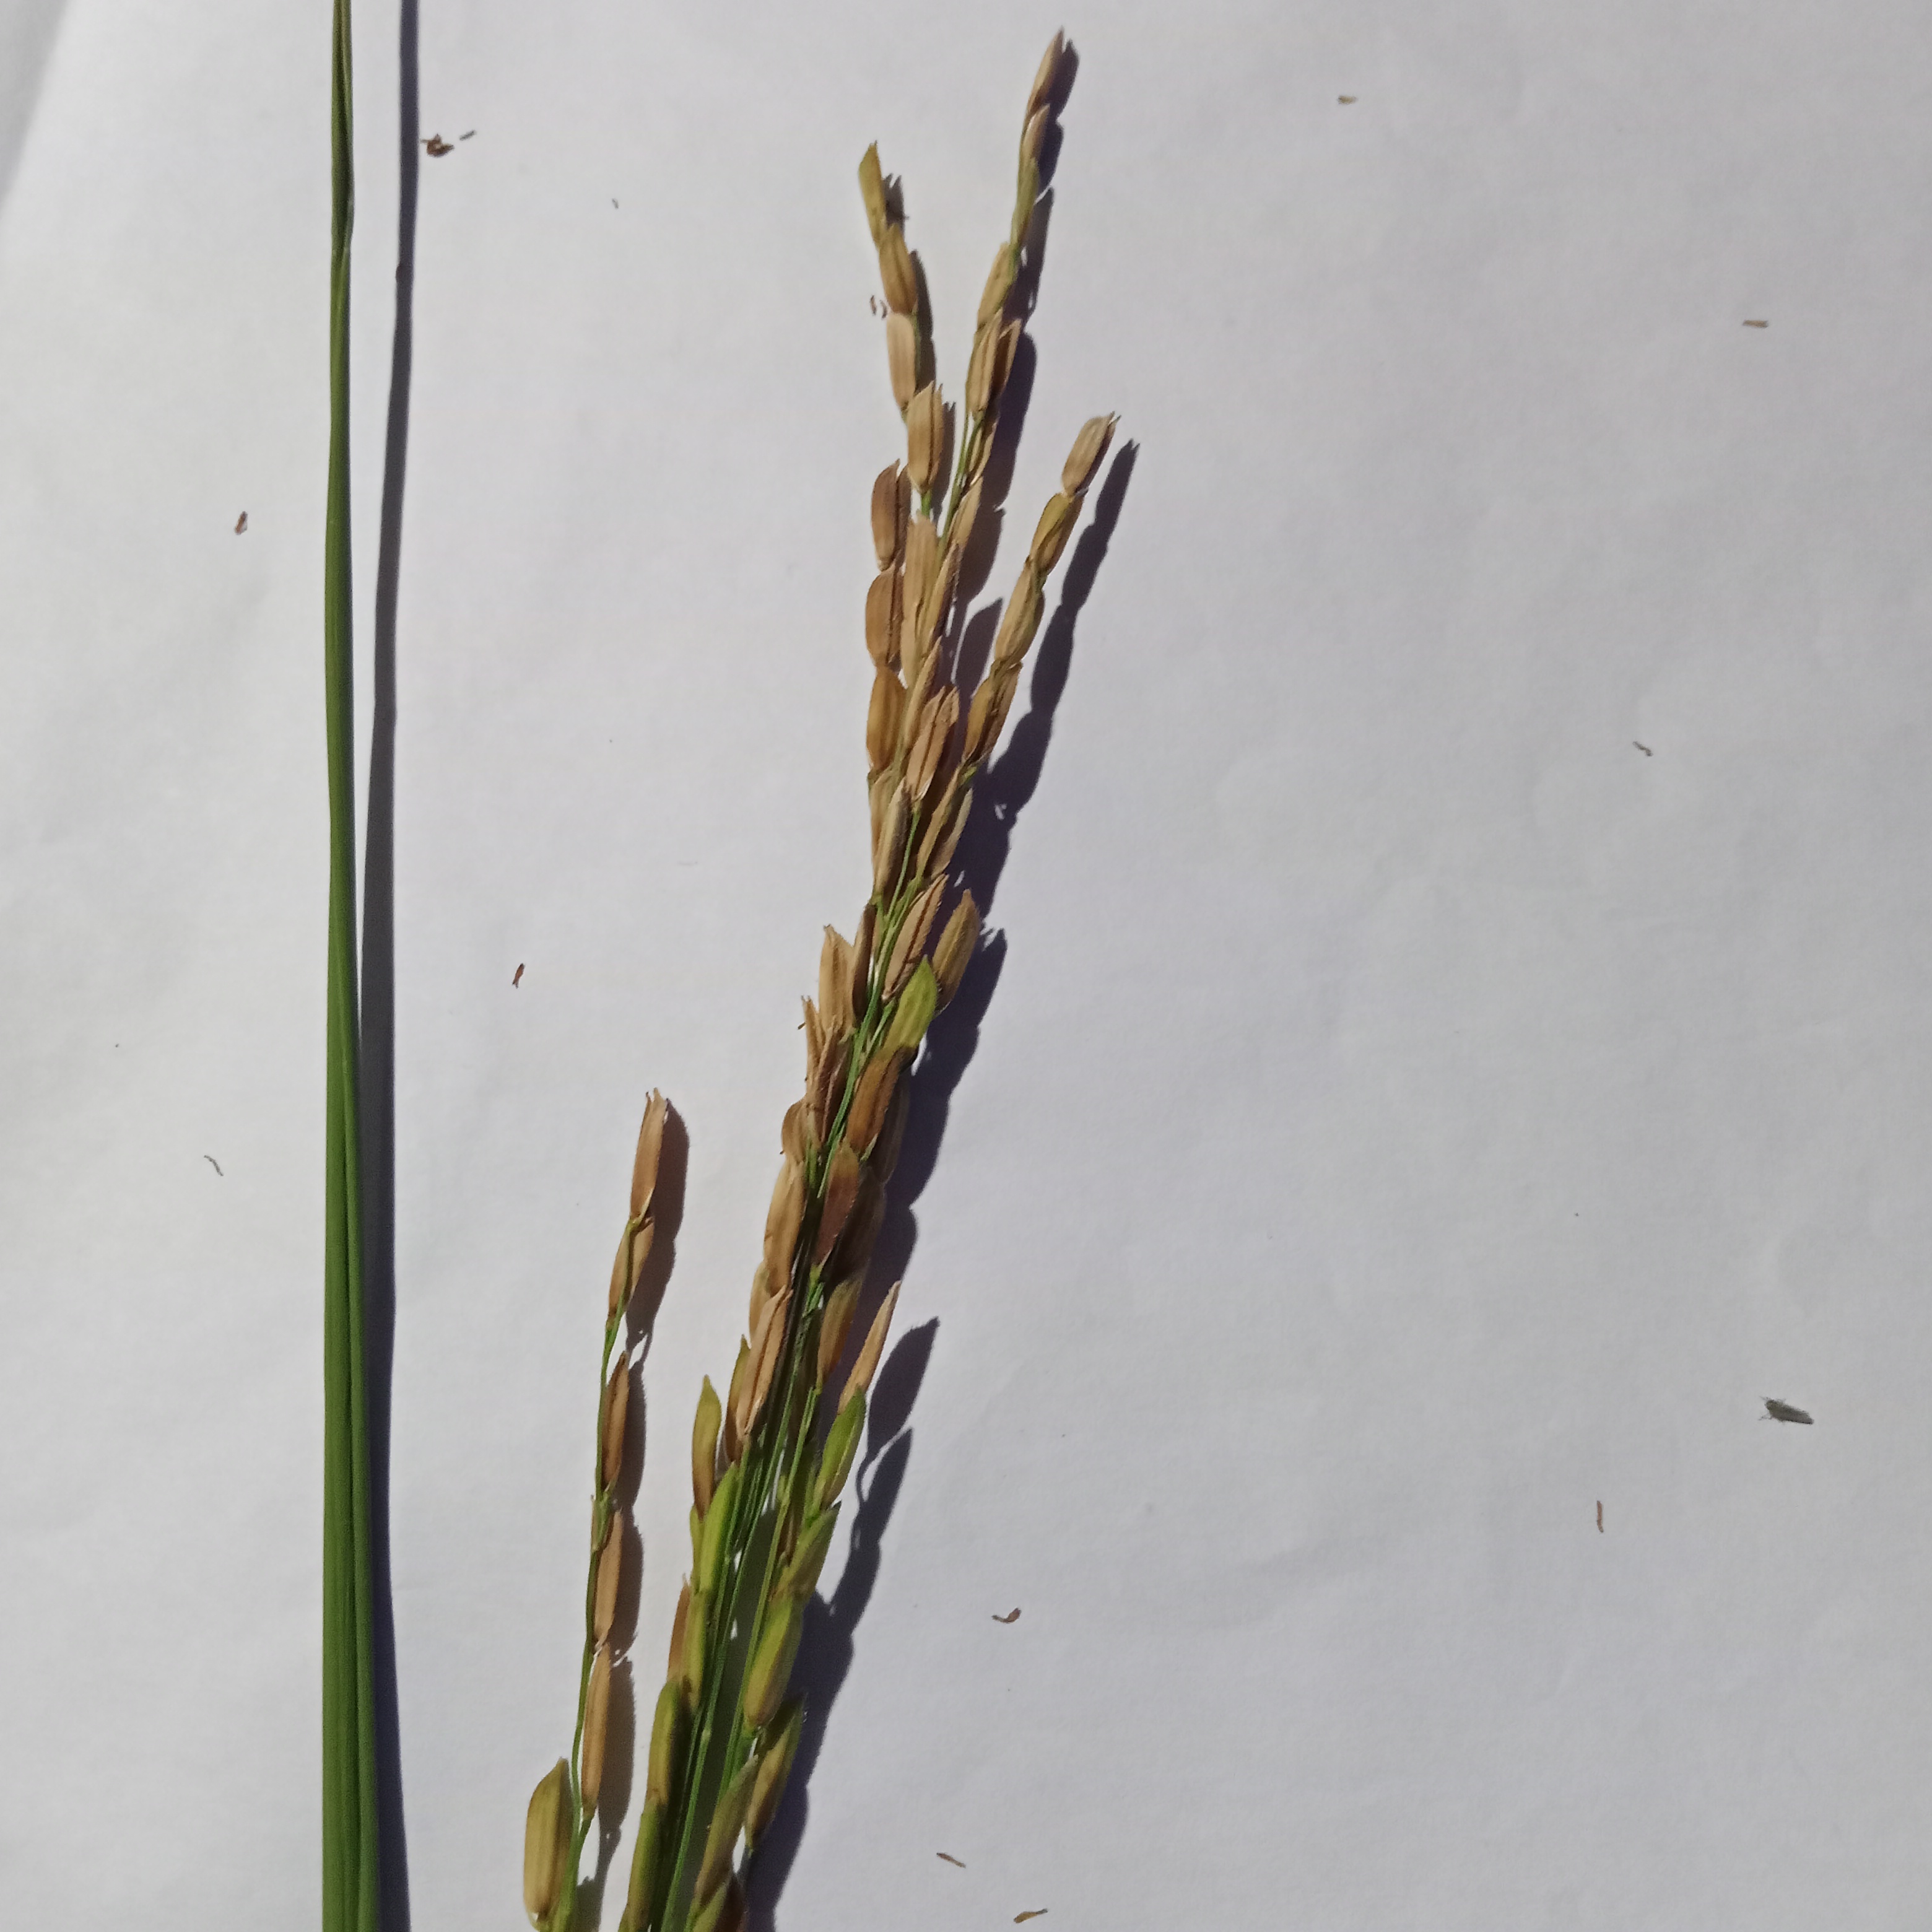
Nhãn: Bệnh Đạo ôn lá và cổ bông (Rice leaf and neck blast)